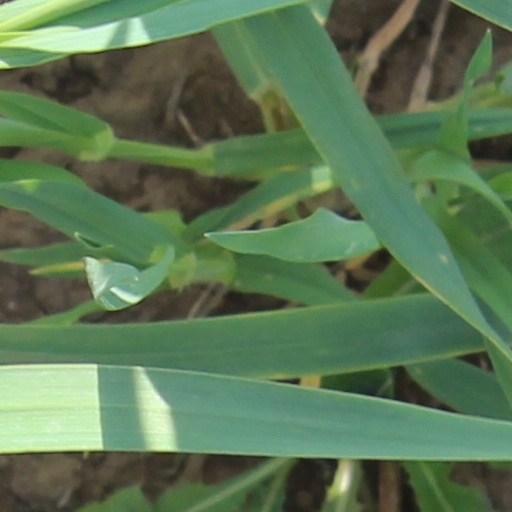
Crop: wheat